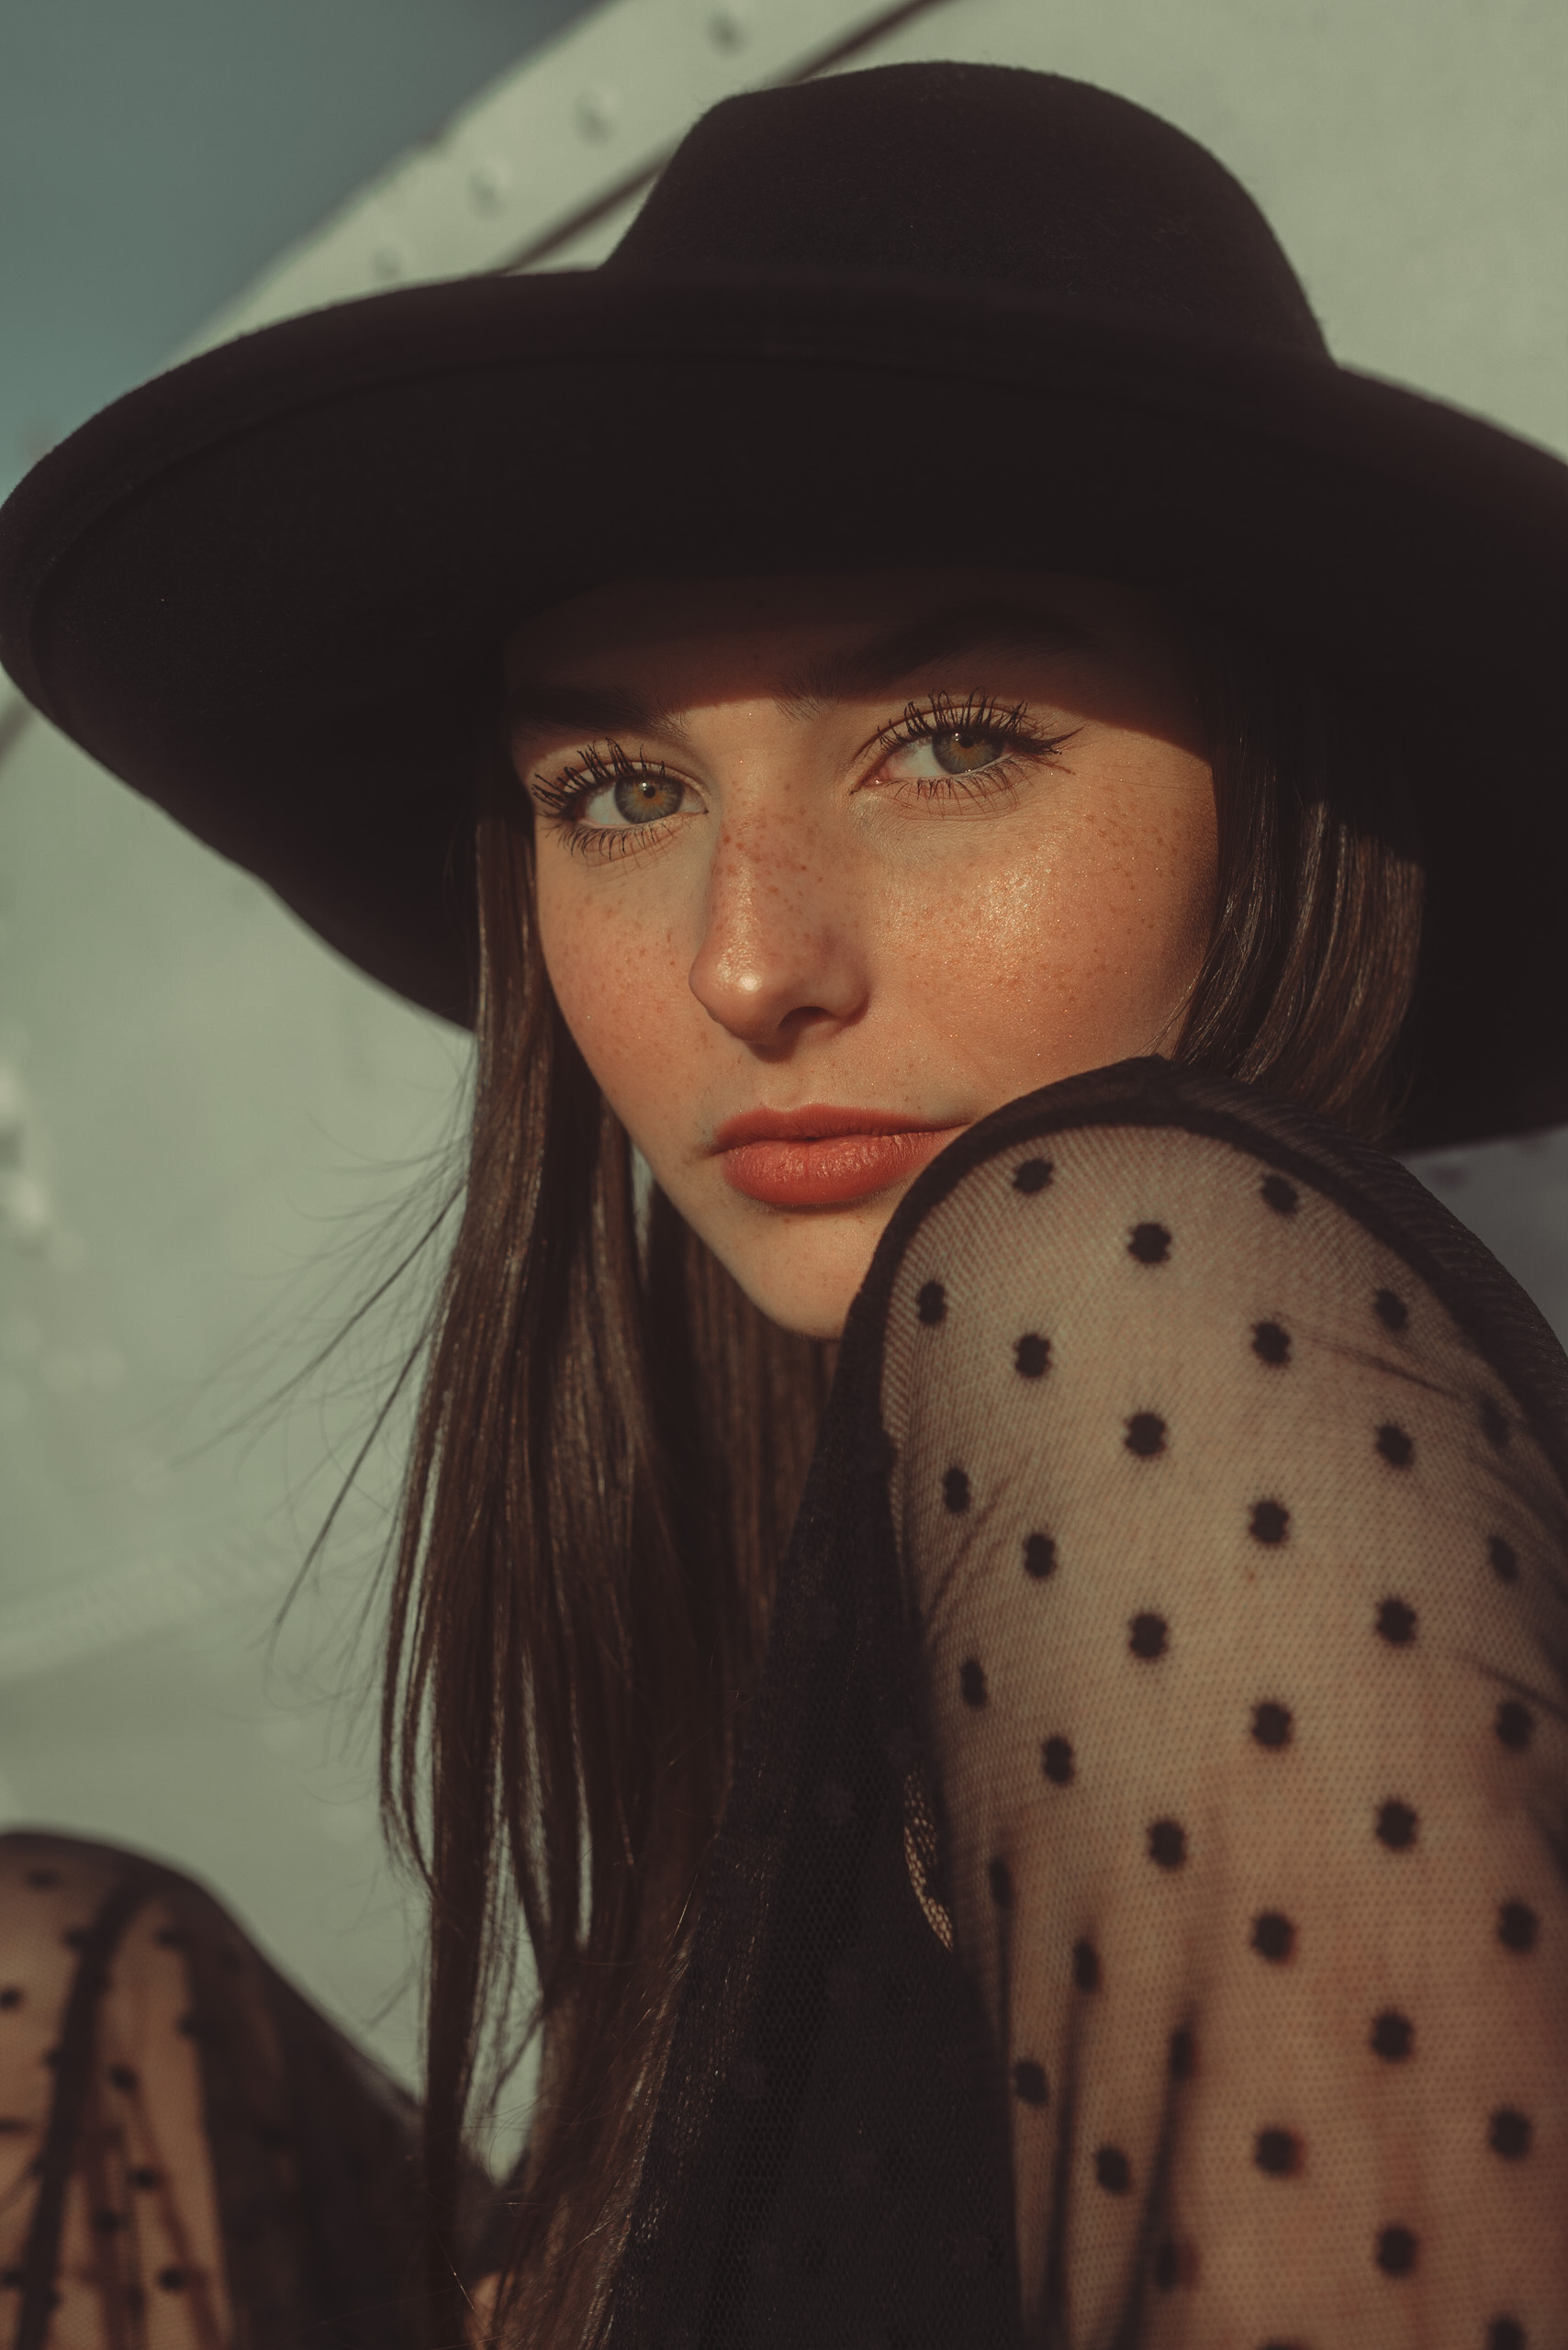
lip, outerwear, hairstyle, eyelash, organ, hat, human, neck, flash photography, sleeve, lighting, cap, sun hat, headgear, street fashion, cool, black hair, fedora, fashion design, beauty, long hair, layered hair, pattern, brown hair, fashion accessory, vintage clothing, fashion model, costume hat, portrait photography, fur, feathered hair, darkness, magenta, photo shoot, flesh, selfie, retro style, portrait